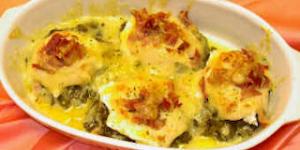
huevos a la florentina